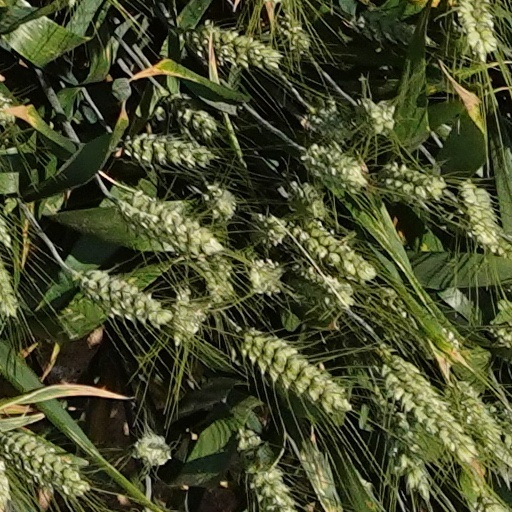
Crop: wheat